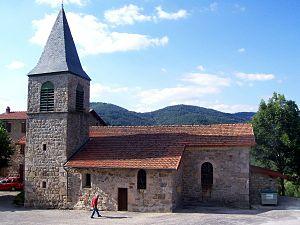
Lafarre est une commune française, située dans le département de l'Ardèche en région Auvergne-Rhône-Alpes.